Reconstruction era

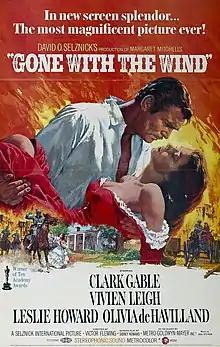
A poster for the 1939 epic film "Gone with the Wind", which is set during the Civil War and Reconstruction eras

By 1870, the Democratic leadership across the South decided it had to end its opposition to Reconstruction and Black suffrage to survive and move on to new issues. The Grant administration had proven by its crackdown on the Ku Klux Klan that it would use as much federal power as necessary to suppress open anti-Black violence. Democrats in the North concurred with these Southern Democrats. They wanted to fight the Republican Party on economic grounds rather than race. The New Departure offered the chance for a clean slate without having to re-fight the Civil War every election. Furthermore, many wealthy Southern landowners thought they could control part of the newly enfranchised Black electorate to their own advantage.